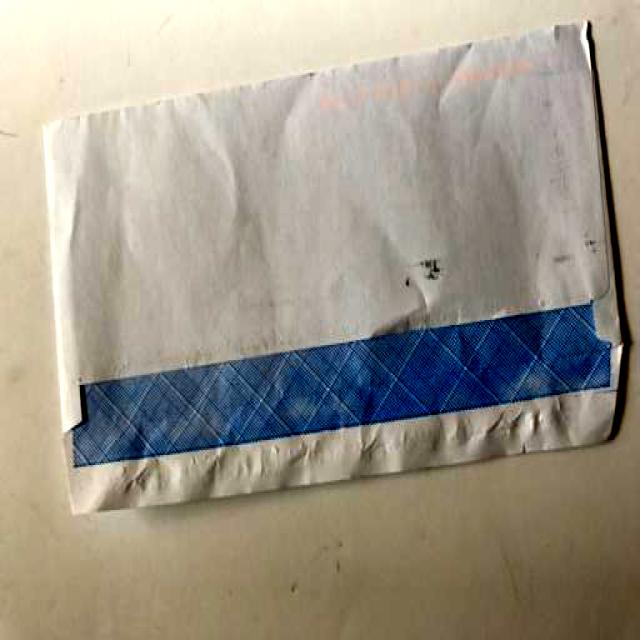
Label: Paper